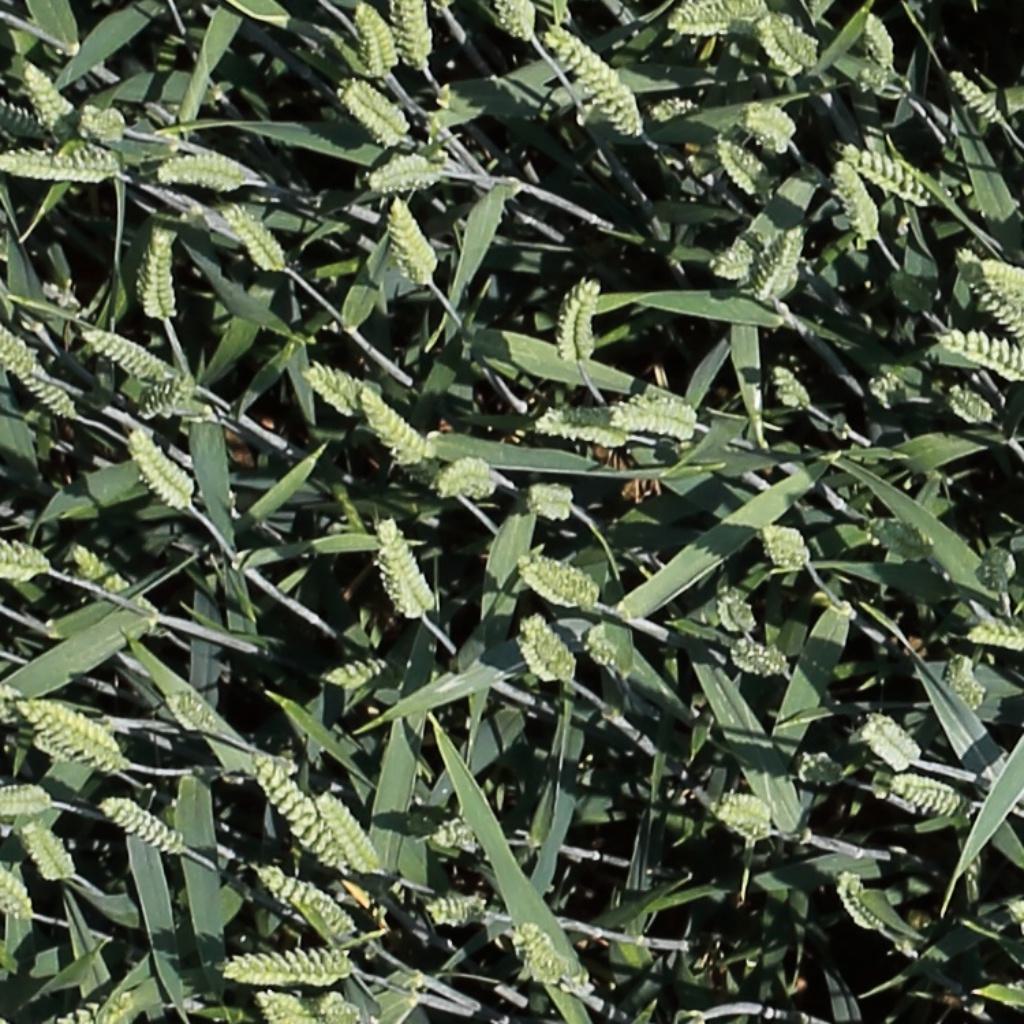
Country: Switzerland
Location: Usask
Wheat development stage: Filling